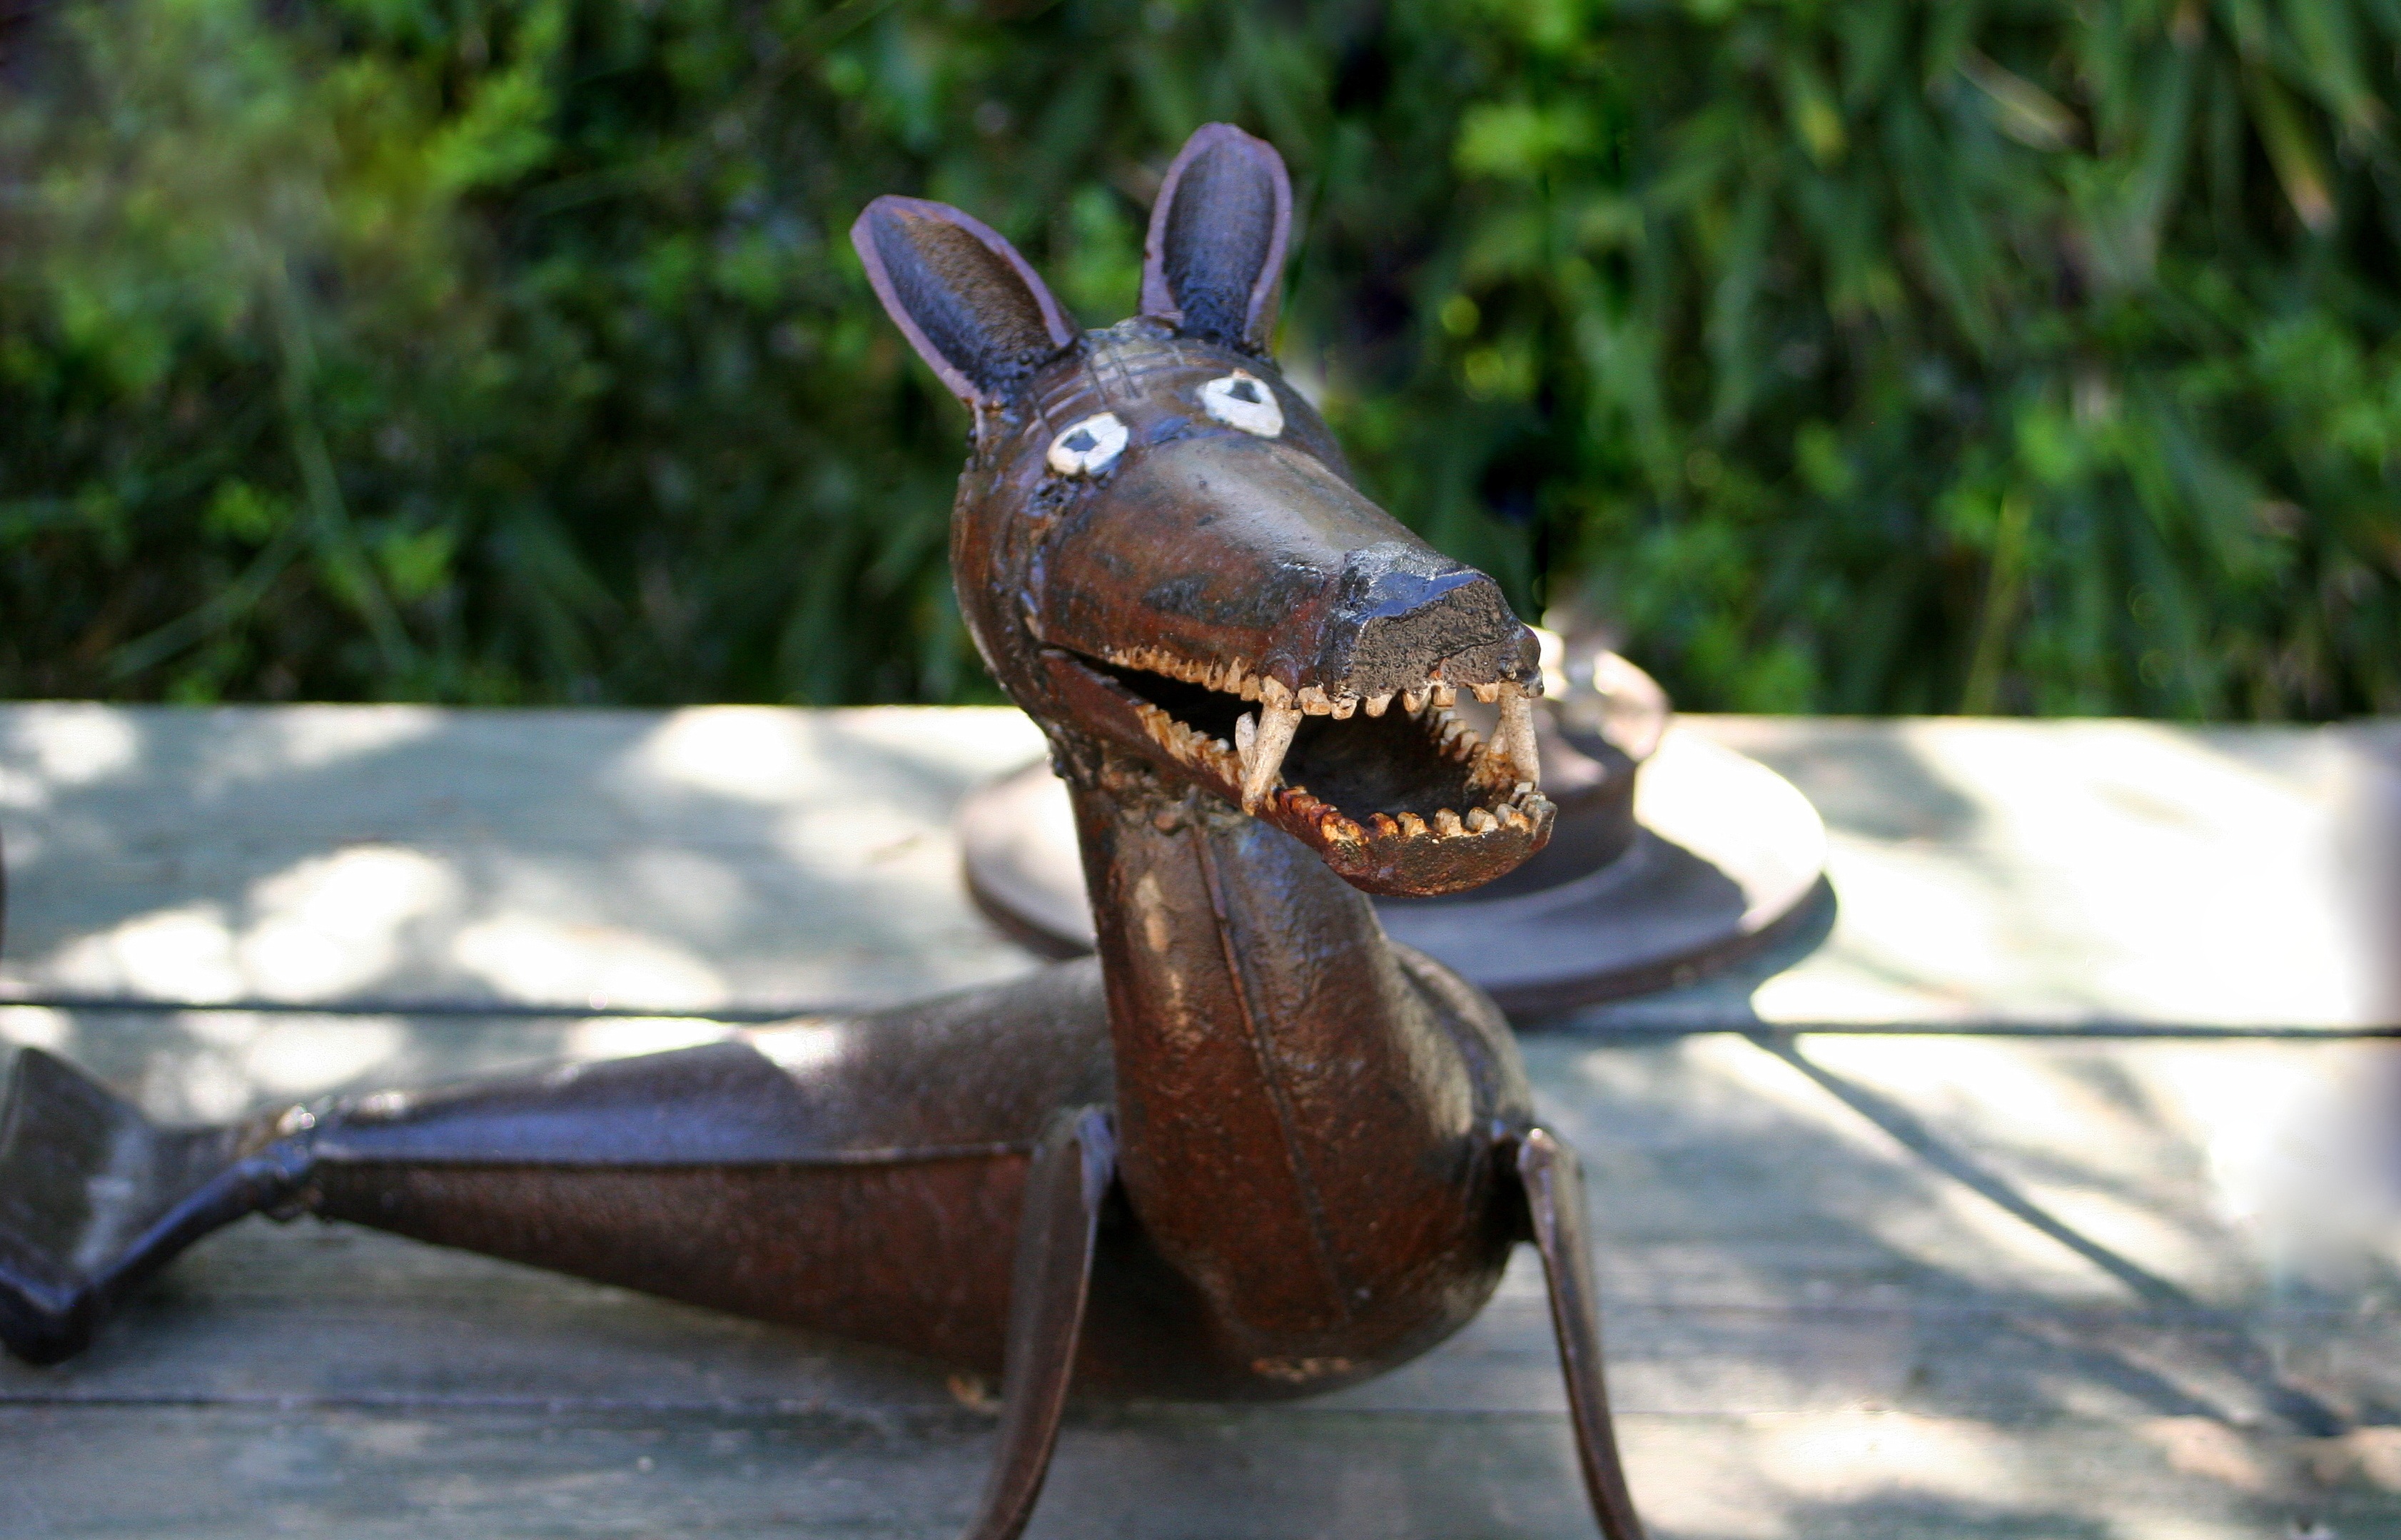
old, vacation, travel, france, wildlife, environment, horn, portrait, insect, metal, holiday, welding, playing, craft, lifestyle, leisure, fauna, smiling, smile, cheerful, outdoors, art, fun, happy, happiness, cool, selfie, singing, funny, crazy, new, different, joy, why, iron, fantasy, fr, languedoc, enjoyment, joyful, guard, recycle, hello, feedback, enjoy, hi, friday, positive, reuse, summer fun, contact us, canal du midi, old tools, hallo, old parts, impulsive, see me, for fun, redesign, new purpose, old new, having fun, puicheric, recycles, reuses